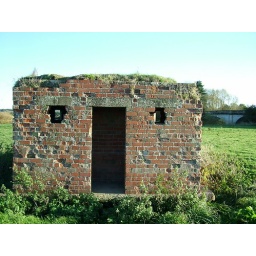
One of three pillboxes (one completely destroyed, 2 left standing) guarding both sides of a river bridge in Cressage, Shropshire.